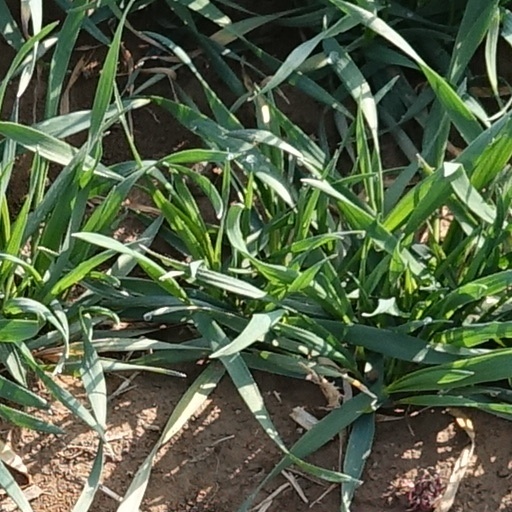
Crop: wheat